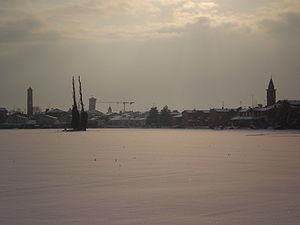
Molinella est une commune italienne de la ville métropolitaine de Bologne dans la région Émilie-Romagne en Italie.